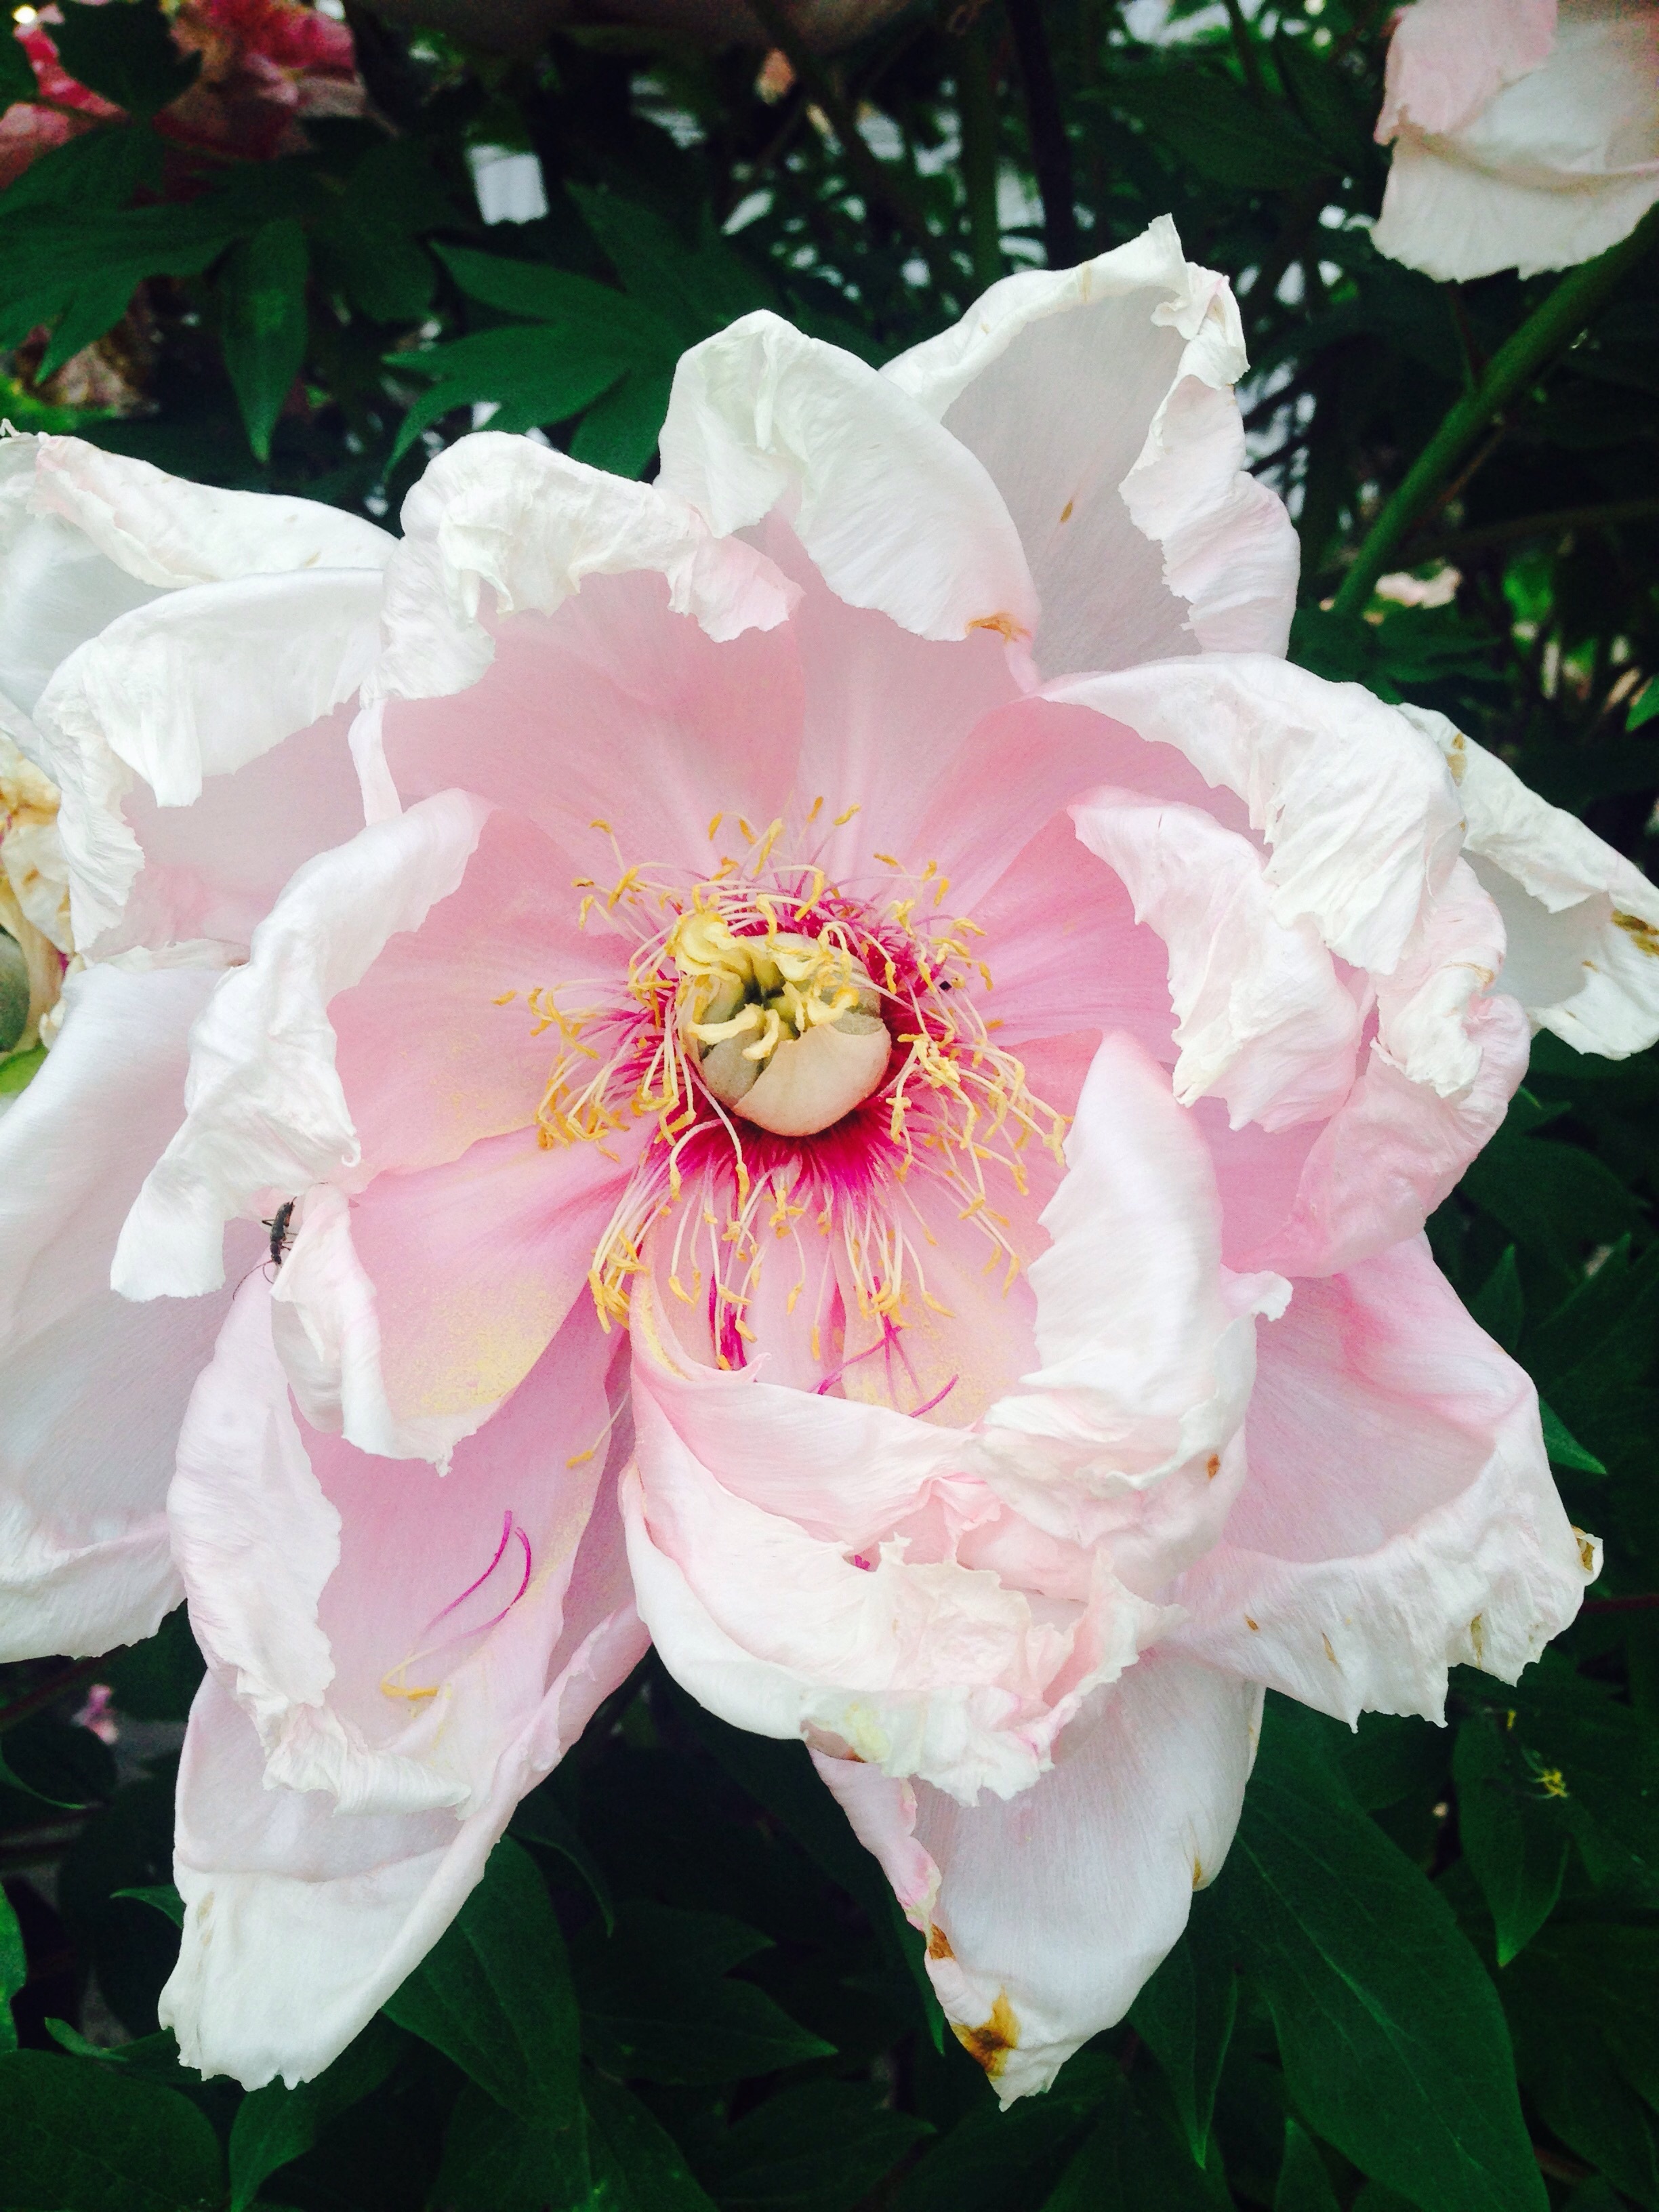
blossom, plant, flower, petal, bloom, pink, flora, peony, flowering plant, flourished, land plant, rosa centifolia